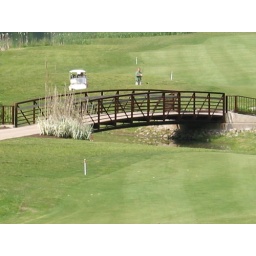
The bridge over troubled water